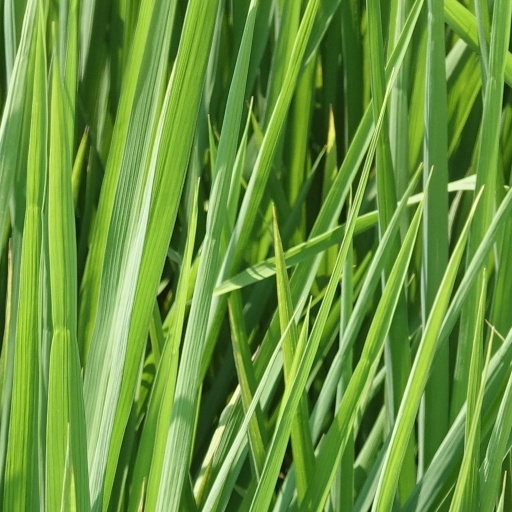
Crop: rice